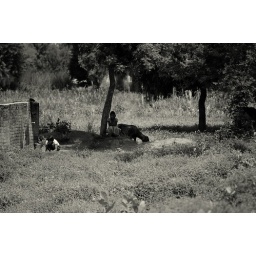
boy and girl in a small country village near Jaipur